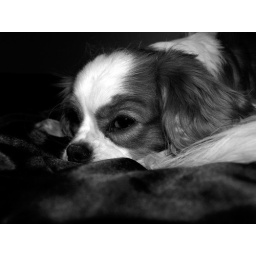
Mirra, the only girl in my dog group